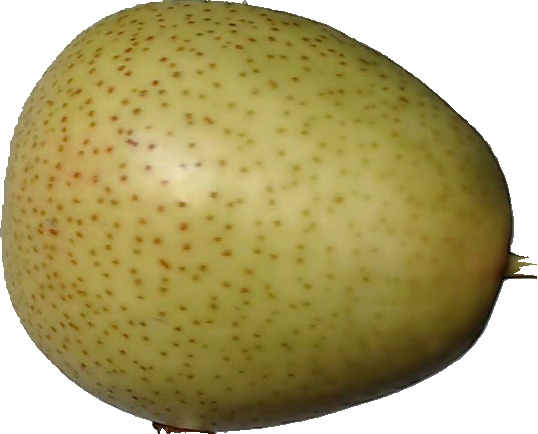
Label: pear_1